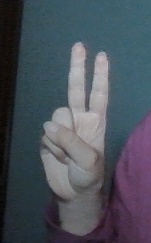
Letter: taa